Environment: real
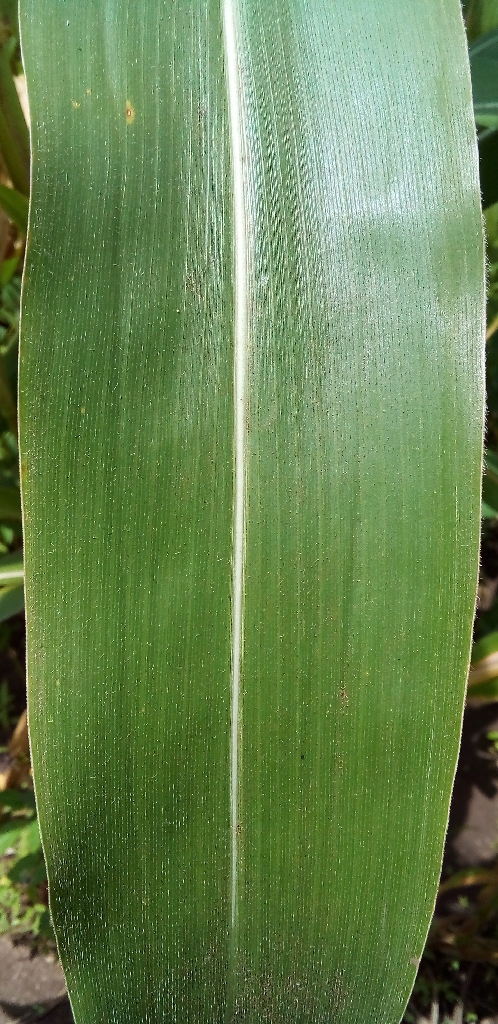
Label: healthy